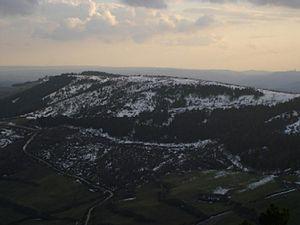
Le mont Lauro est une montagne de 986 m d'altitude située dans le sud-est de la Sicile dans les monts Hybléens. Il se trouve dans la province de Syracuse, non loin de la limite avec celles de Raguse et de Catane. Avec les montagnes environnantes, le mont Lauro fait partie d'un complexe volcanique sous-marin du Miocène, aujourd'hui éteint.
Le Dirillo, anciennement l’Achates, est un cours d’eau de Sicile qui se jette dans la mer Méditerranée.